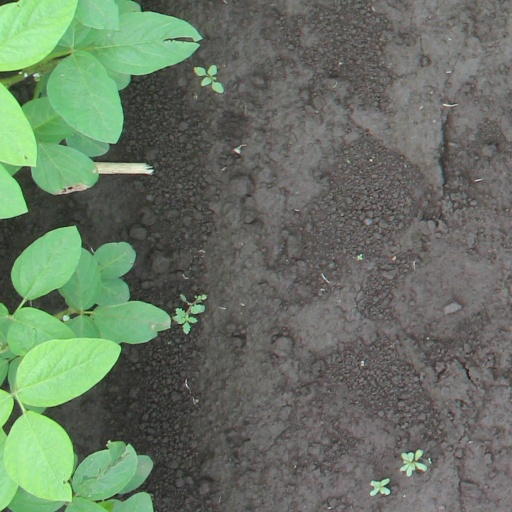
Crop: soybean